Longue Vue Club and Golf Course

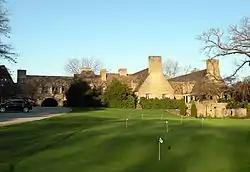
Longue Vue Club and Golf Course in Verona, Pennsylvania

Longue Vue Club and Golf Course is a historic golf course and clubhouse in Penn Hills Township, Pennsylvania, a suburb of Pittsburgh. It was founded in the 1920s. It was added to the List of Pittsburgh History and Landmarks Foundation Historic Landmarks in 1985, and the National Register of Historic Places on May 10, 2005.